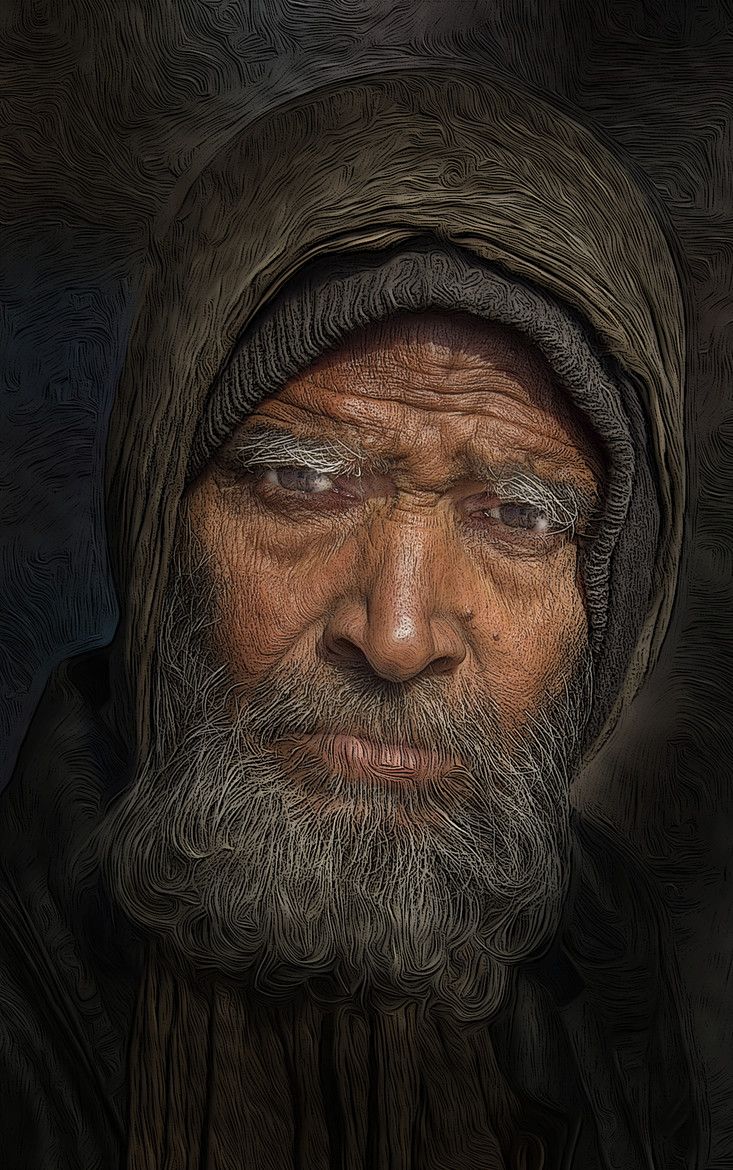
Gender: men